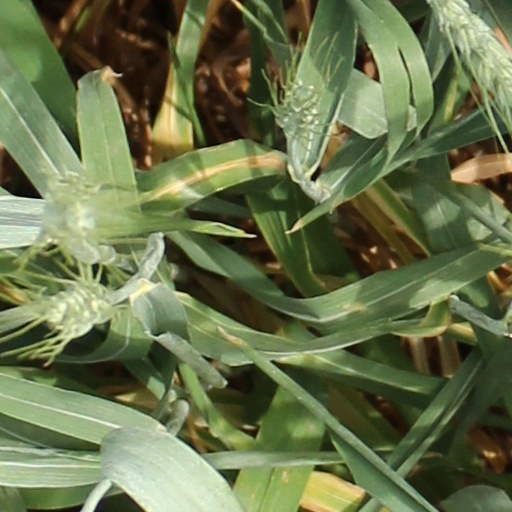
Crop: wheat